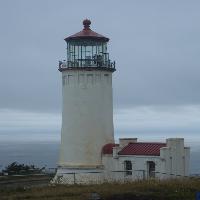
Weather: cloudy or overcast